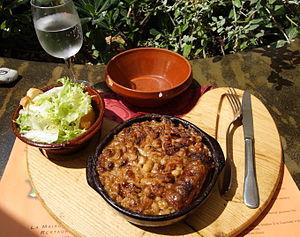
Le cassoulet est une spécialité régionale du Languedoc, à base de haricots secs, généralement blancs, et de viande. À son origine, il était à base de fèves. Le cassoulet tient son nom de la cassole en terre cuite émaillée dite caçòla en occitan et fabriquée à Issel.
La cuisine occitane est une cuisine diversifiée qui a des traits caractéristiques de la cuisine méditerranéenne, mais se différencie des cuisines catalane et italienne. En raison de la taille de l'Occitanie et la grande variété de ses terroirs, allant des Pyrénées aux Alpes, de la côte méditerranéenne au Massif central qu'elle englobe majoritairement, c'est une cuisine très variée mais, au-delà de la traditionnelle partition entre l'usage de la graisse de canard au sud ouest et de l'huile d'olive au sud-est, il existe un certain nombre de traits communs à l'ensemble de ce territoire et l'opposant parfois nettement au reste de la France.
Carcassonne est une commune française, préfecture du département de l'Aude dans la région Occitanie.
L'Aude est un département français de la région Occitanie, qui se situe dans le Sud de la France. Sa préfecture est Carcassonne, avec sa ville médiévale fortifiée tandis que sa plus grande ville est Narbonne avec plus de 55 000 habitants.
La cuisine languedocienne, qui réunit celle des départements du Gard, de l'Hérault, de l'Aude, et de la Lozère, est composite. Elle utilise les produits de la mer, en particulier autour des ports de pêche, dont le principal est Sète. L'étang de Thau produit les huitres de Bouzigues.